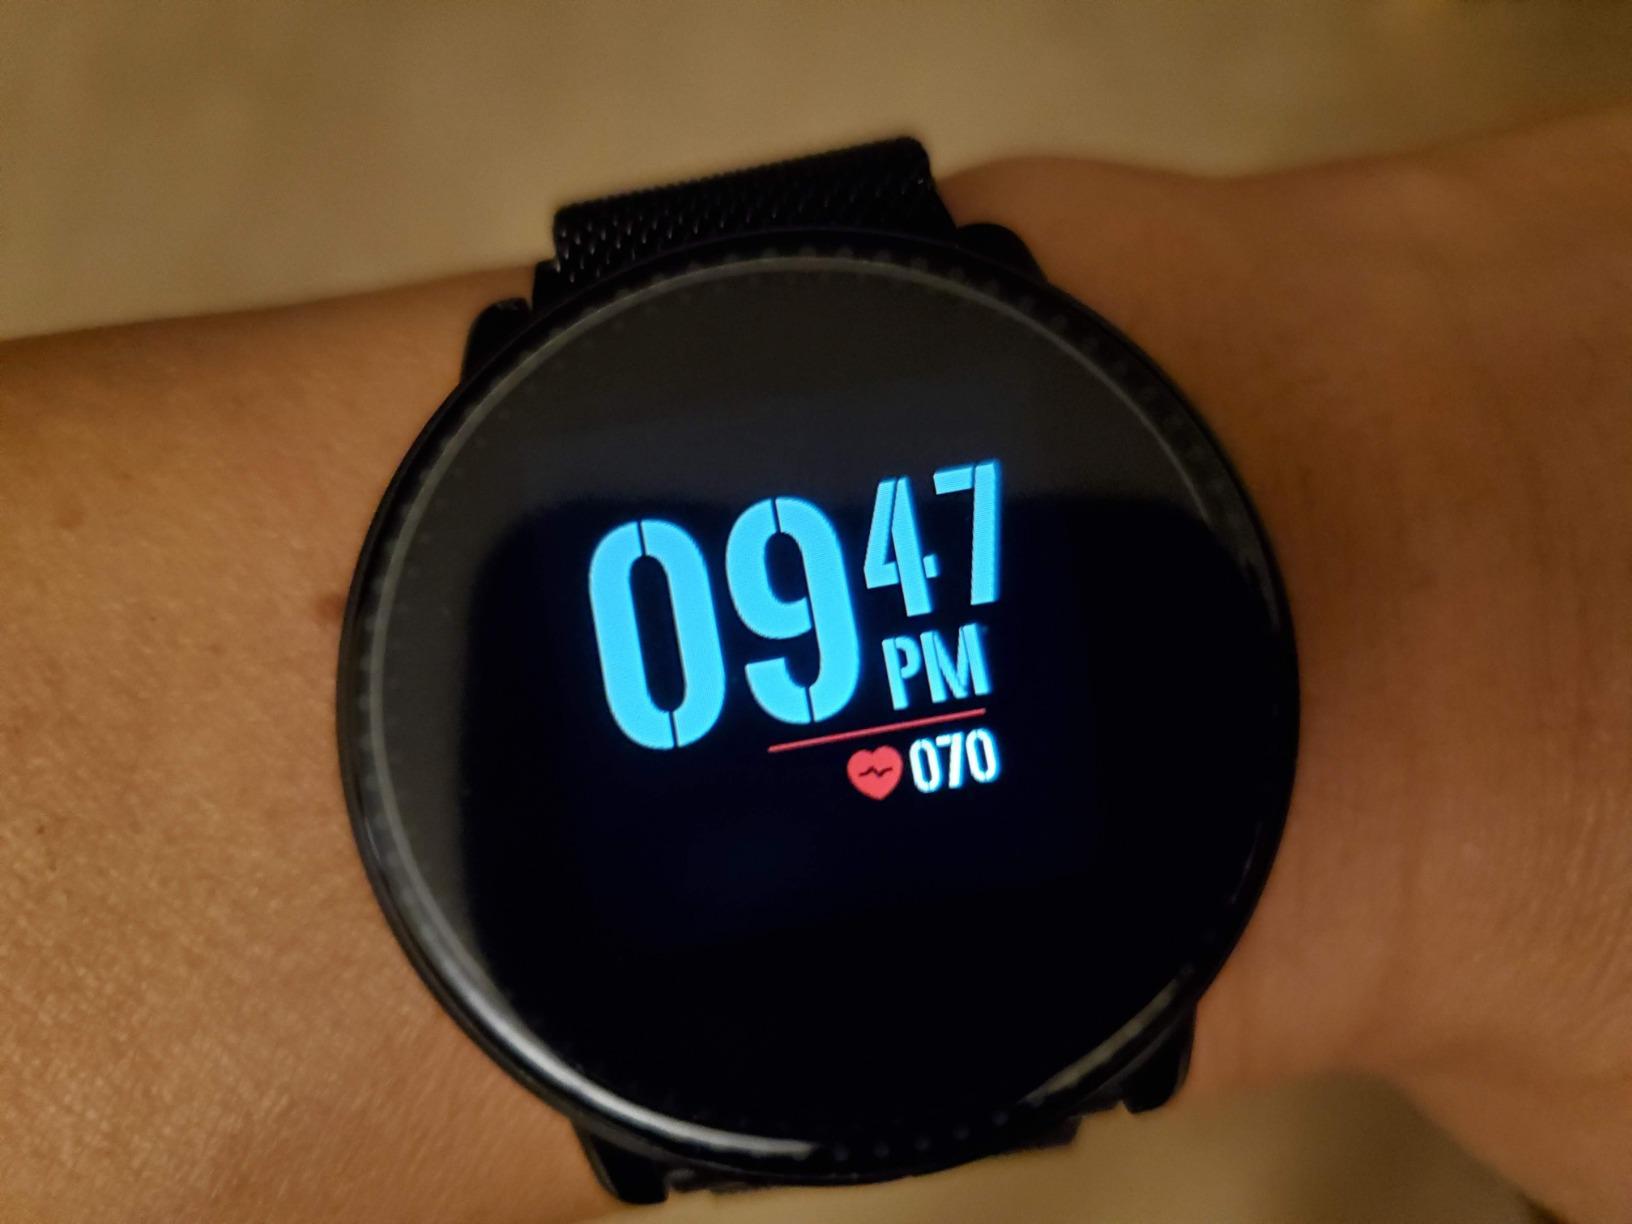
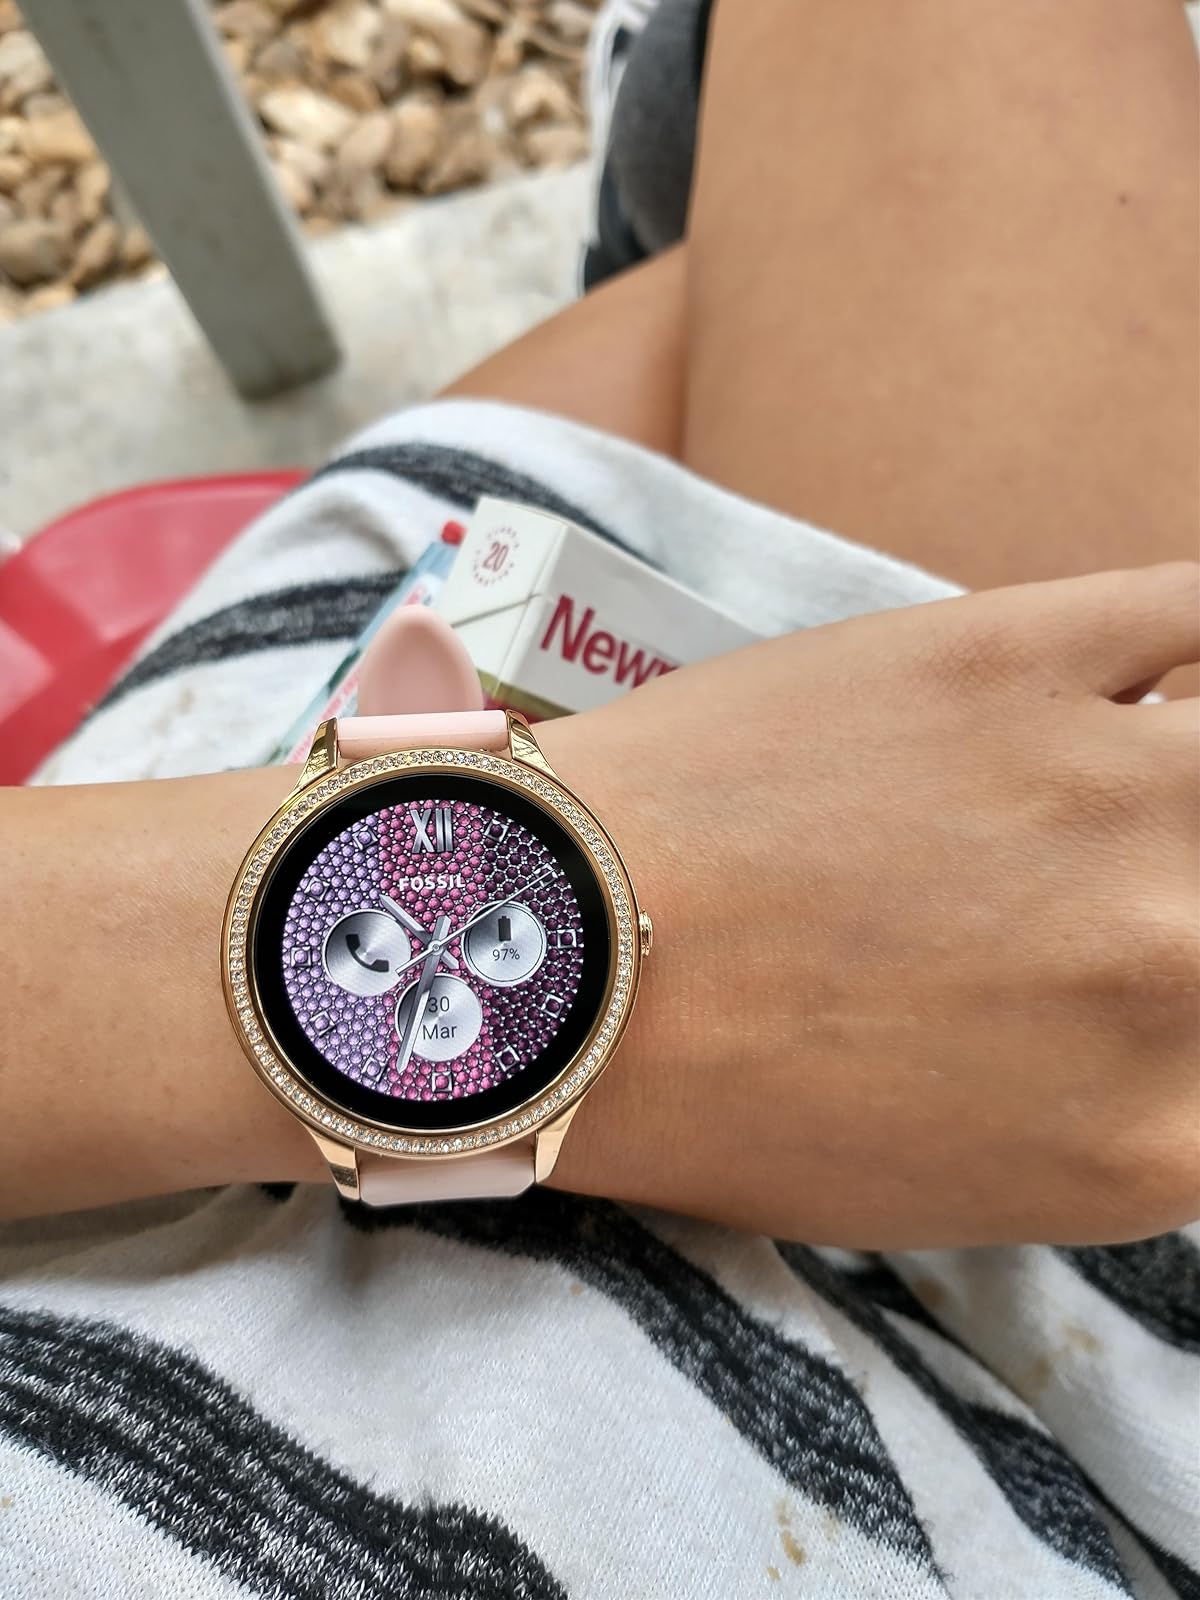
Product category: smartwatch
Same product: no